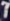
Number: 7